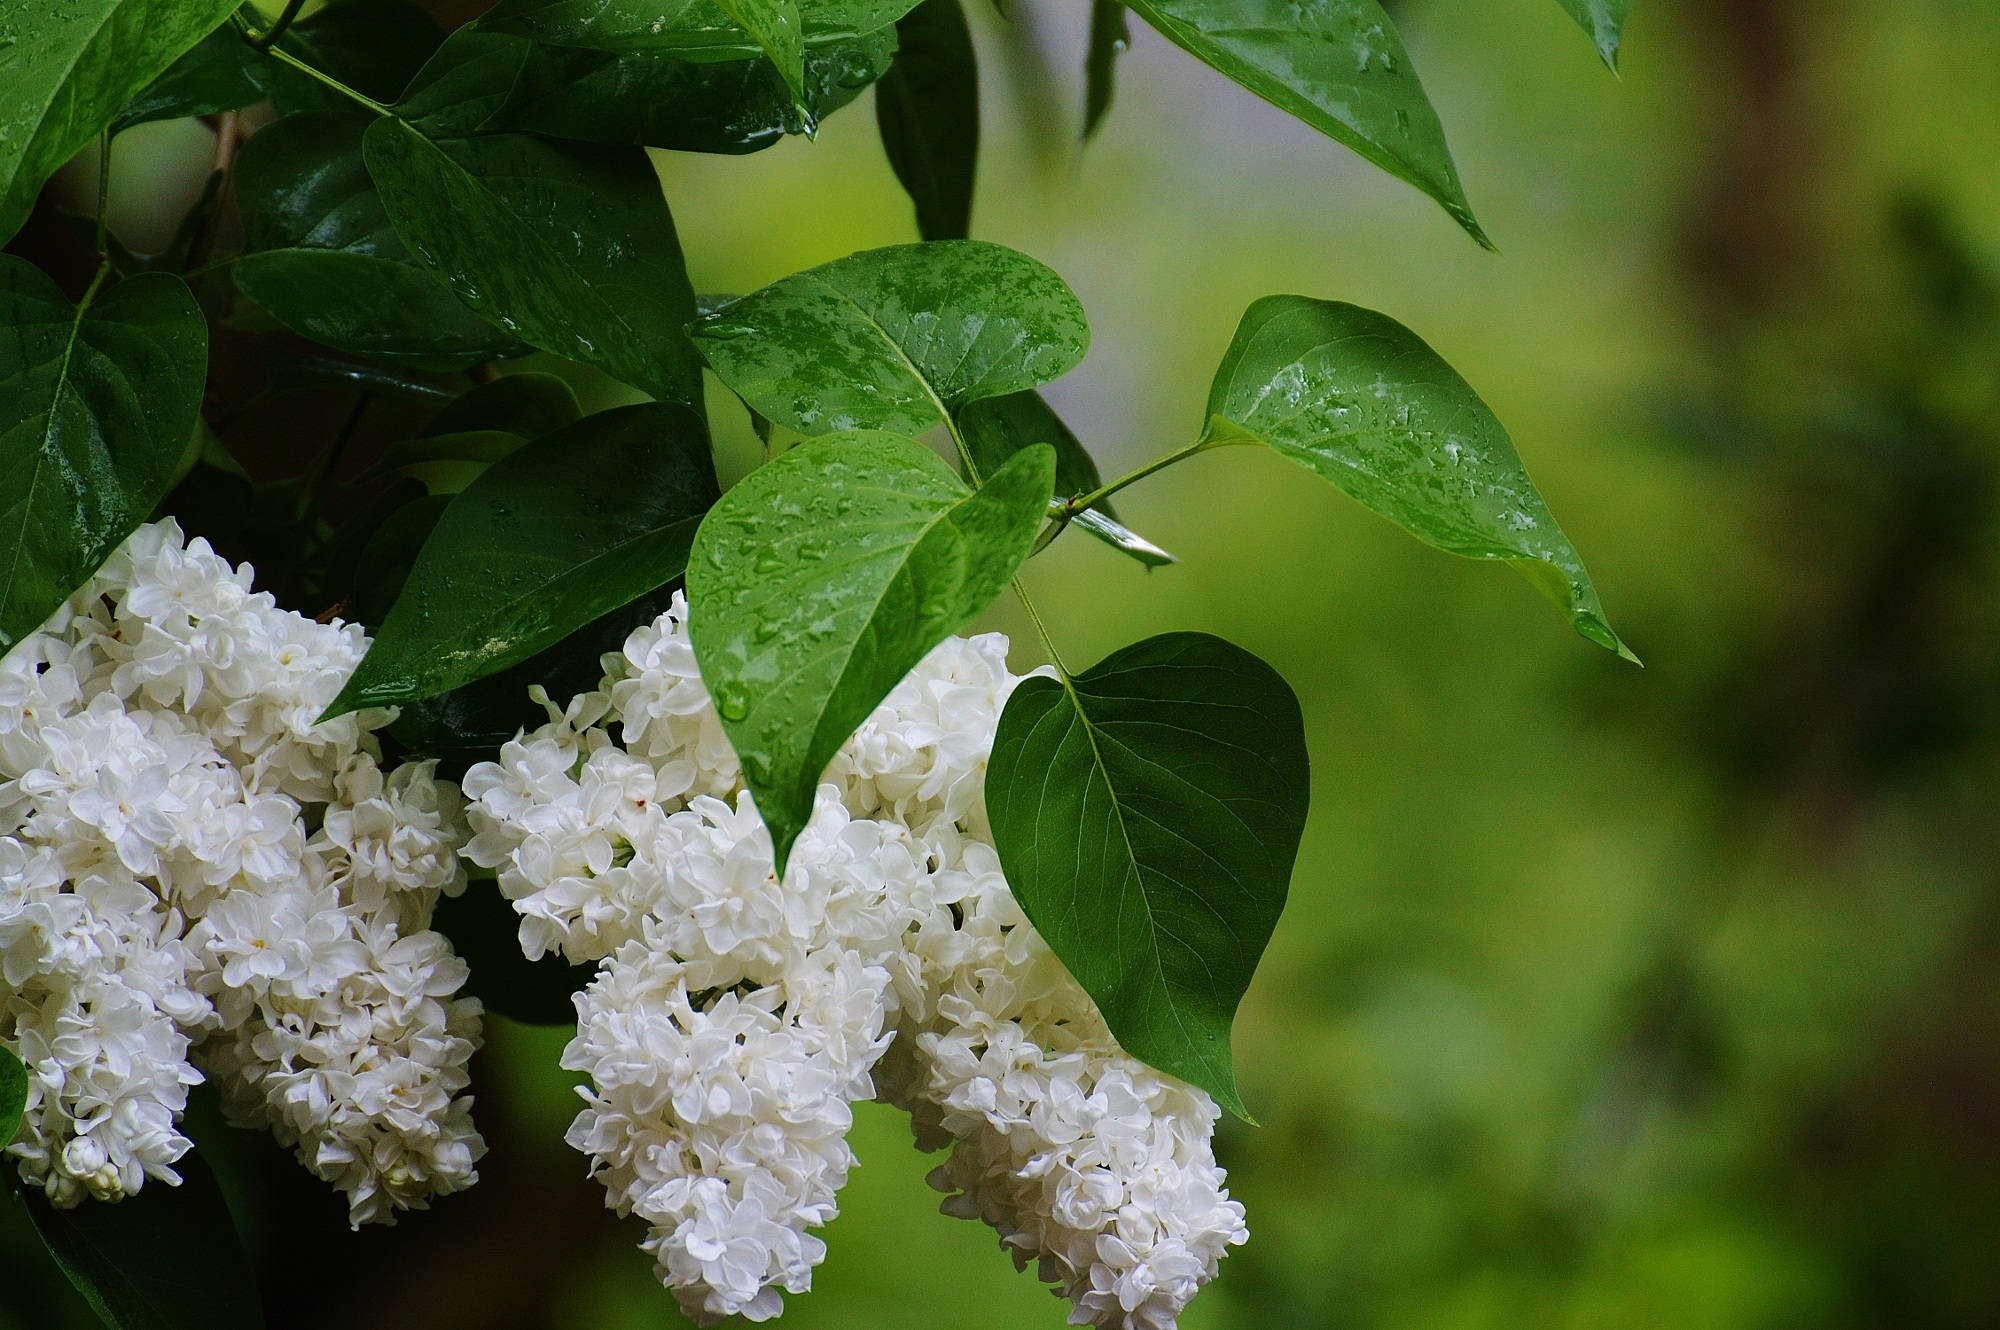
tree, nature, branch, blossom, plant, white, leaf, flower, bush, food, green, produce, botany, flora, shrub, lilac, macro photography, flowering plant, white lilac, woody plant, land plant